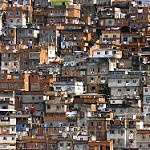
Label: buildings